The Glory of Their Times

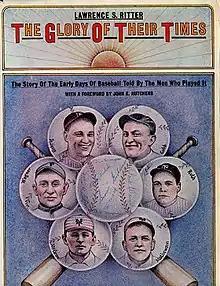
First edition

The Glory of Their Times: The Story of the Early Days of Baseball Told by the Men Who Played It is a 1966 book, edited by Lawrence Ritter, telling the stories of early 20th century baseball. It is widely acclaimed as one of the greatest books ever written about baseball.